Harlestone

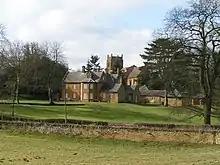
The Rectory

In 1829, Robert Andrew sold the Harlestone Estate to Earl Spencer of Althorp. Many properties were built in the 19th century under the Althorp Estate, particularly worker's cottages, like the sets of Ten Cottages in Upper and Lower Harlestone. A quarry face, possibly from this time, is still visible along Port Road, near to Park Farmhouse. The consistent architectural style pervades building of this time in Harlestone and the neighbouring villages. The Althorp Estate is still the major land owner in the village, and some properties may have possible applicable covenants.